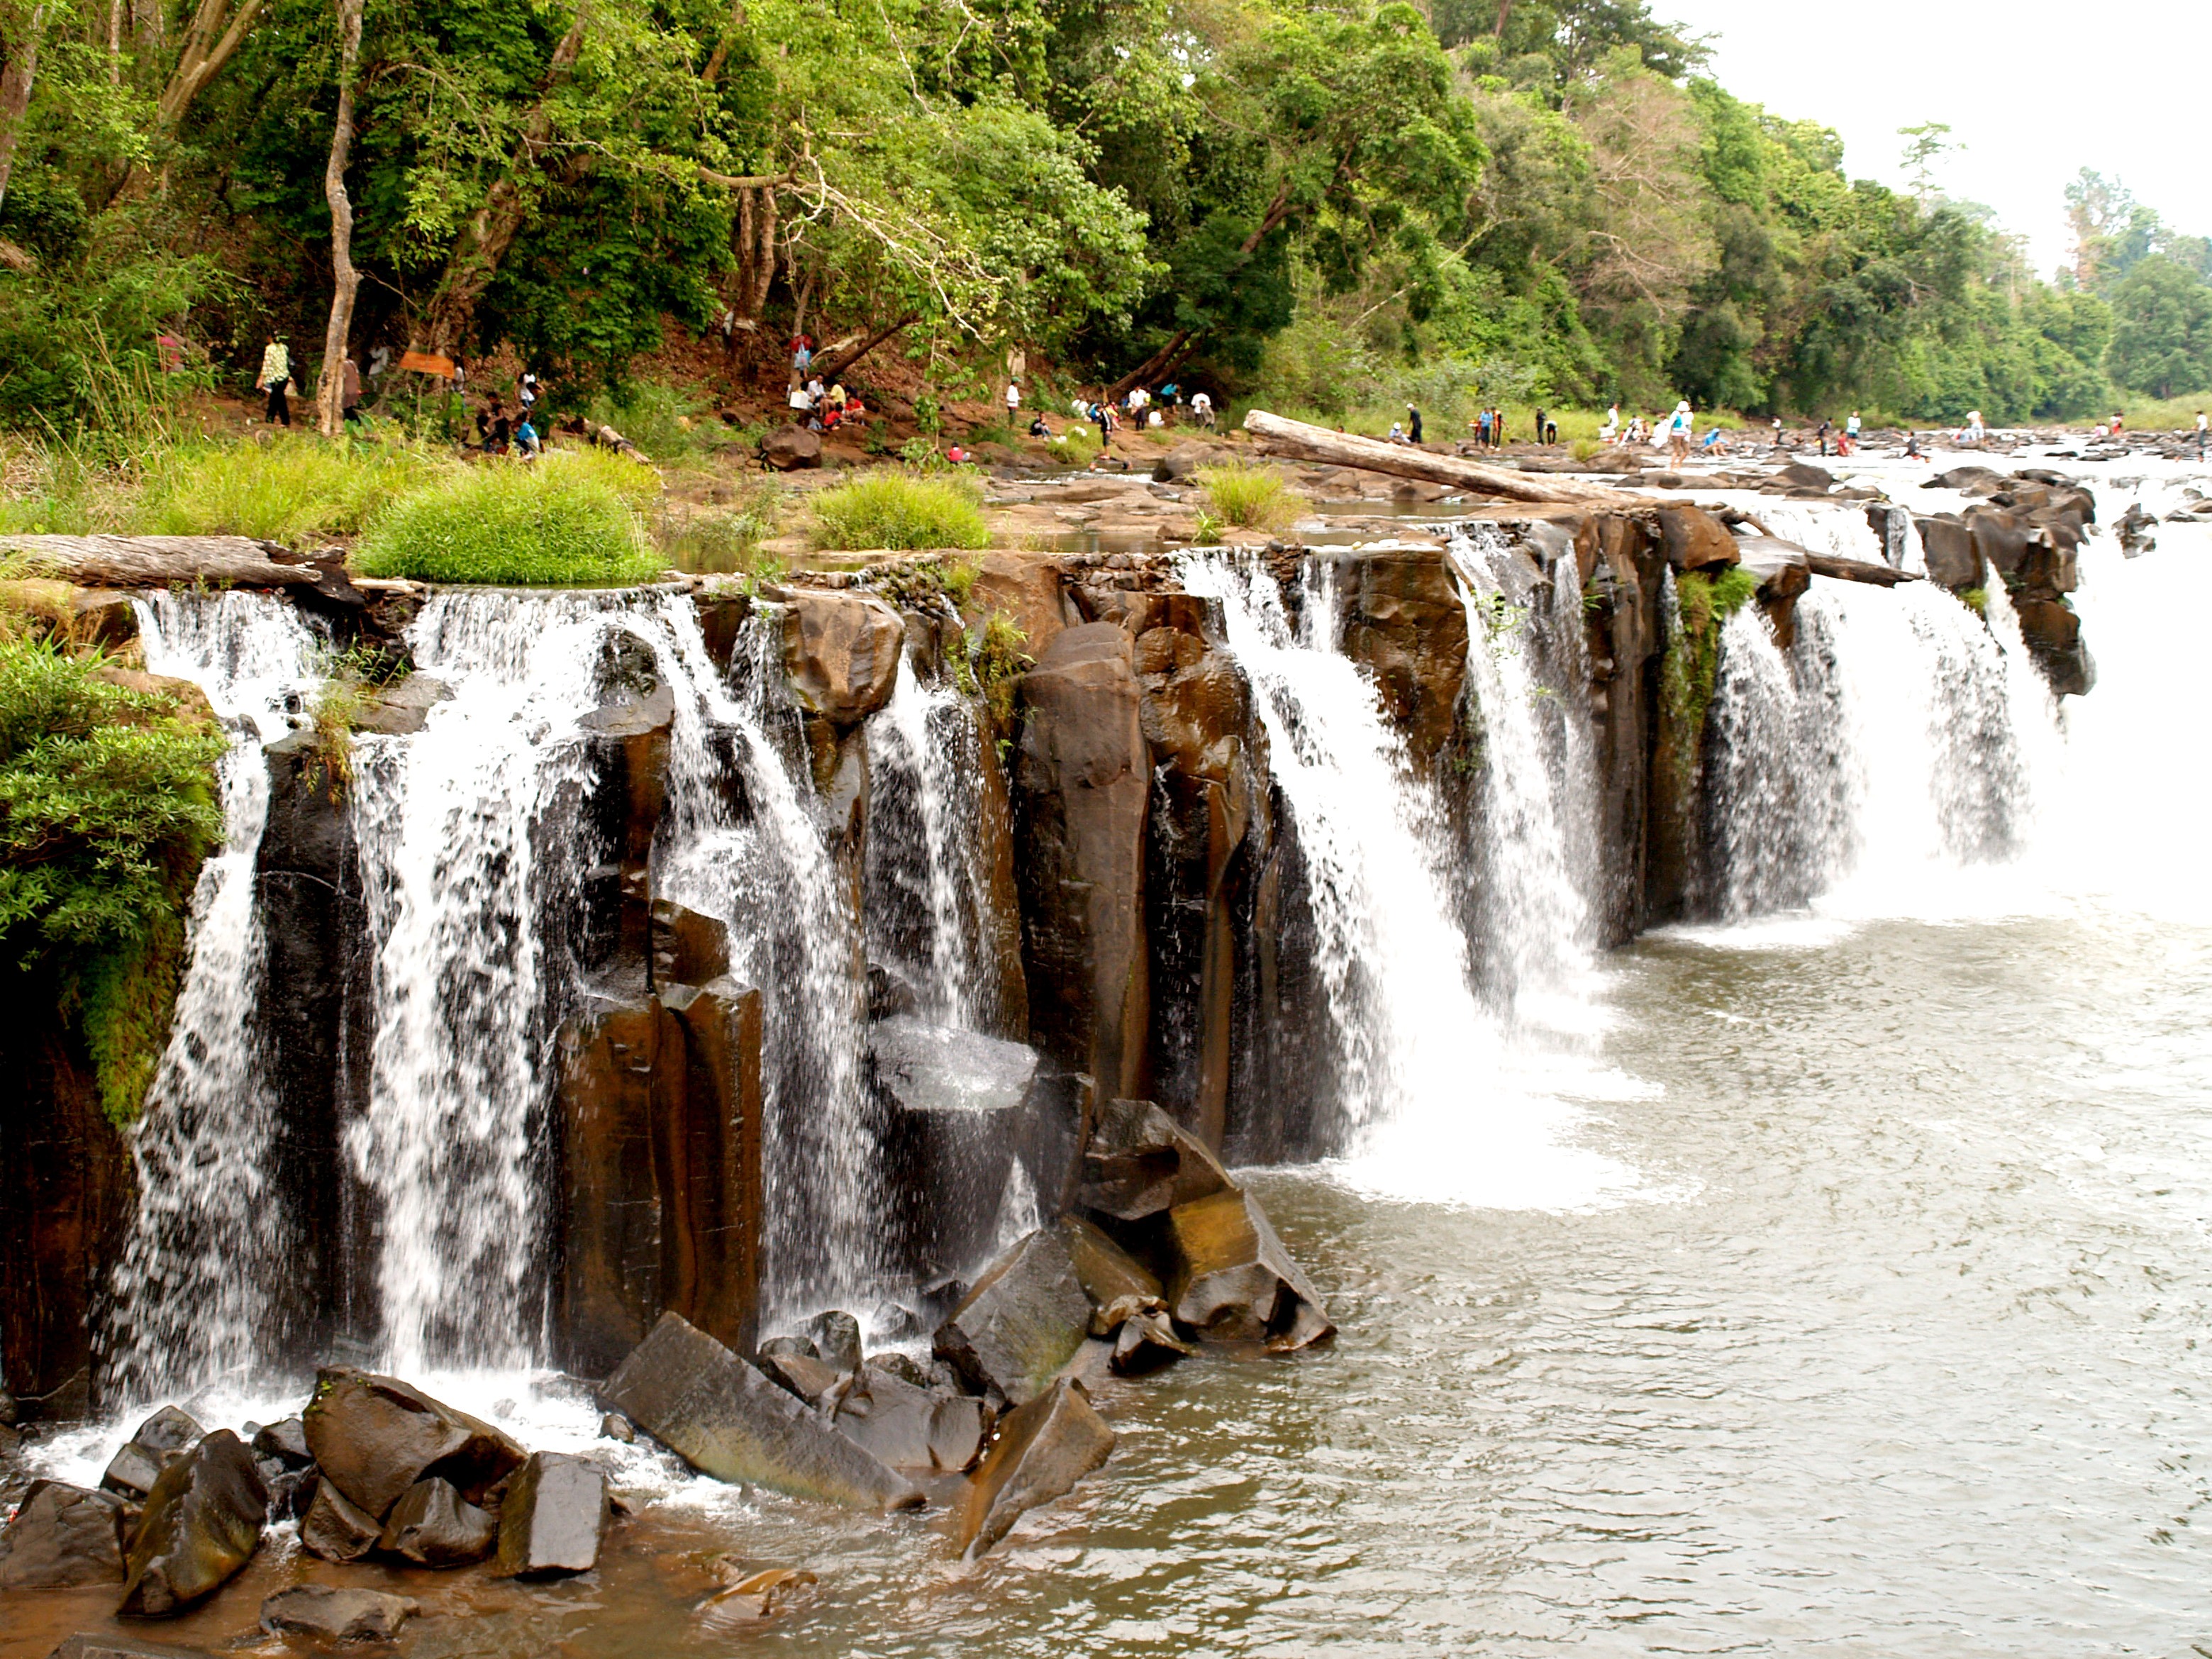
water, forest, waterfall, wilderness, river, motion, wild, stream, flow, jungle, flowing, scenic, tropical, scenery, majestic, body of water, falls, wasserfall, scene, islands, laos, water feature, watercourse, wonderful, powerful, four thousand